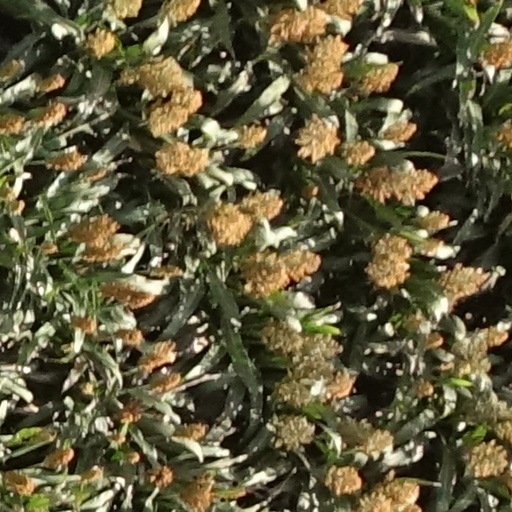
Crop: sorghum